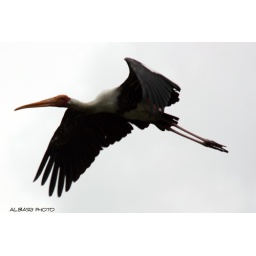
flying in the sky